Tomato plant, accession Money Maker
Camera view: vertical (180 deg); turntable rotation: 90 degrees
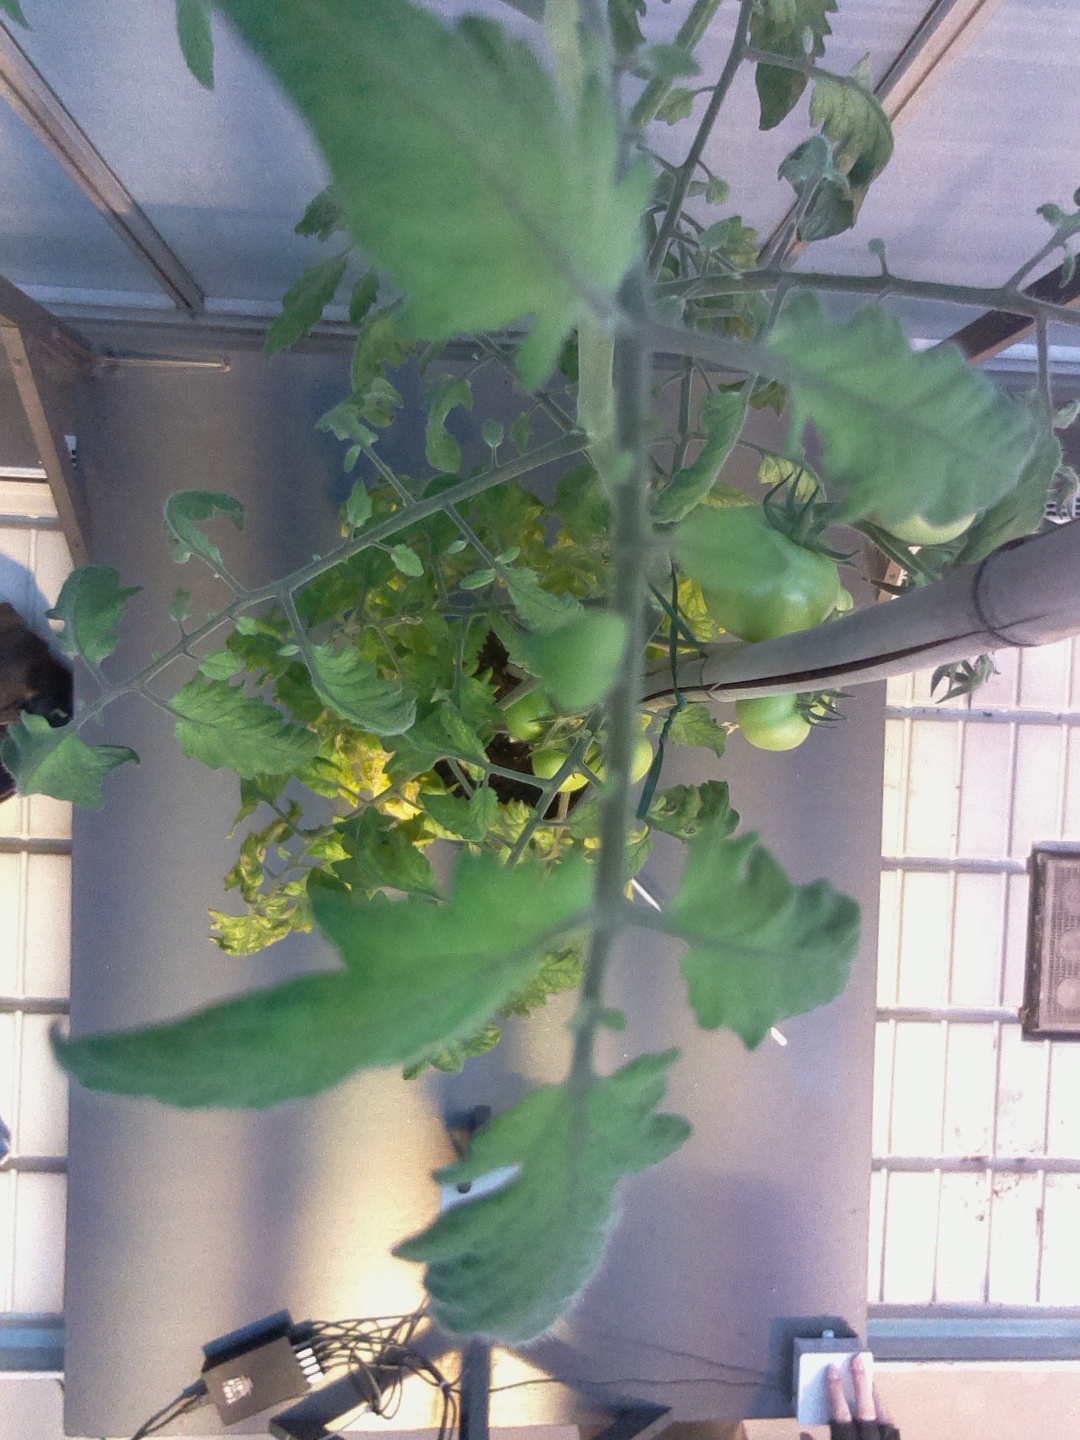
BBCH growth stage 75: 50%-60% of final fruit size